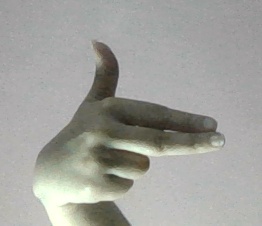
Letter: ghain